West Side Elevated Highway

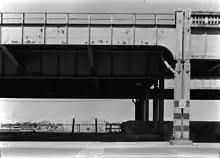
Elevated highway, looking west at Duane Street, where construction was halted during World War II; the highway to the left was built later with a different design.

On August 23, 1934, Governor Herbert Lehman signed a bill authorizing construction of a southern extension of the elevated highway from Canal Street to the Battery. However, this segment was opposed by the communities along the route since it might "result in a waste of tax funds". Construction on the first section of this, from Duane Street to Canal Street, was begun on January 24, 1938. Unlike previous sections of highway, which used granite blocks as a surface, concrete was used on the new section. The road was opened to traffic on February 4, 1939. A steel superstructure consisting of an arched bridge was built at Canal Street because the Holland Tunnel below ground restricted locations of bridge supports.